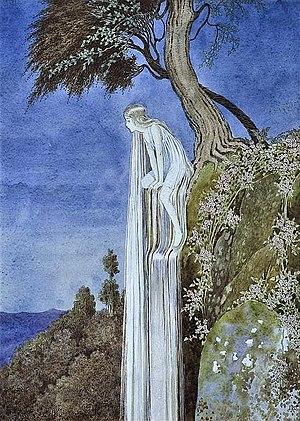
Ida Rentoul Outhwaite, née à Carlton, le 9 juin 1888 et morte dans la même ville le 25 juin 1960 est une illustratrice australienne de livres pour la jeunesse, célèbre pour ses illustrations des contes merveilleux à l’aquarelle, à l’encre de Chine et au crayon.